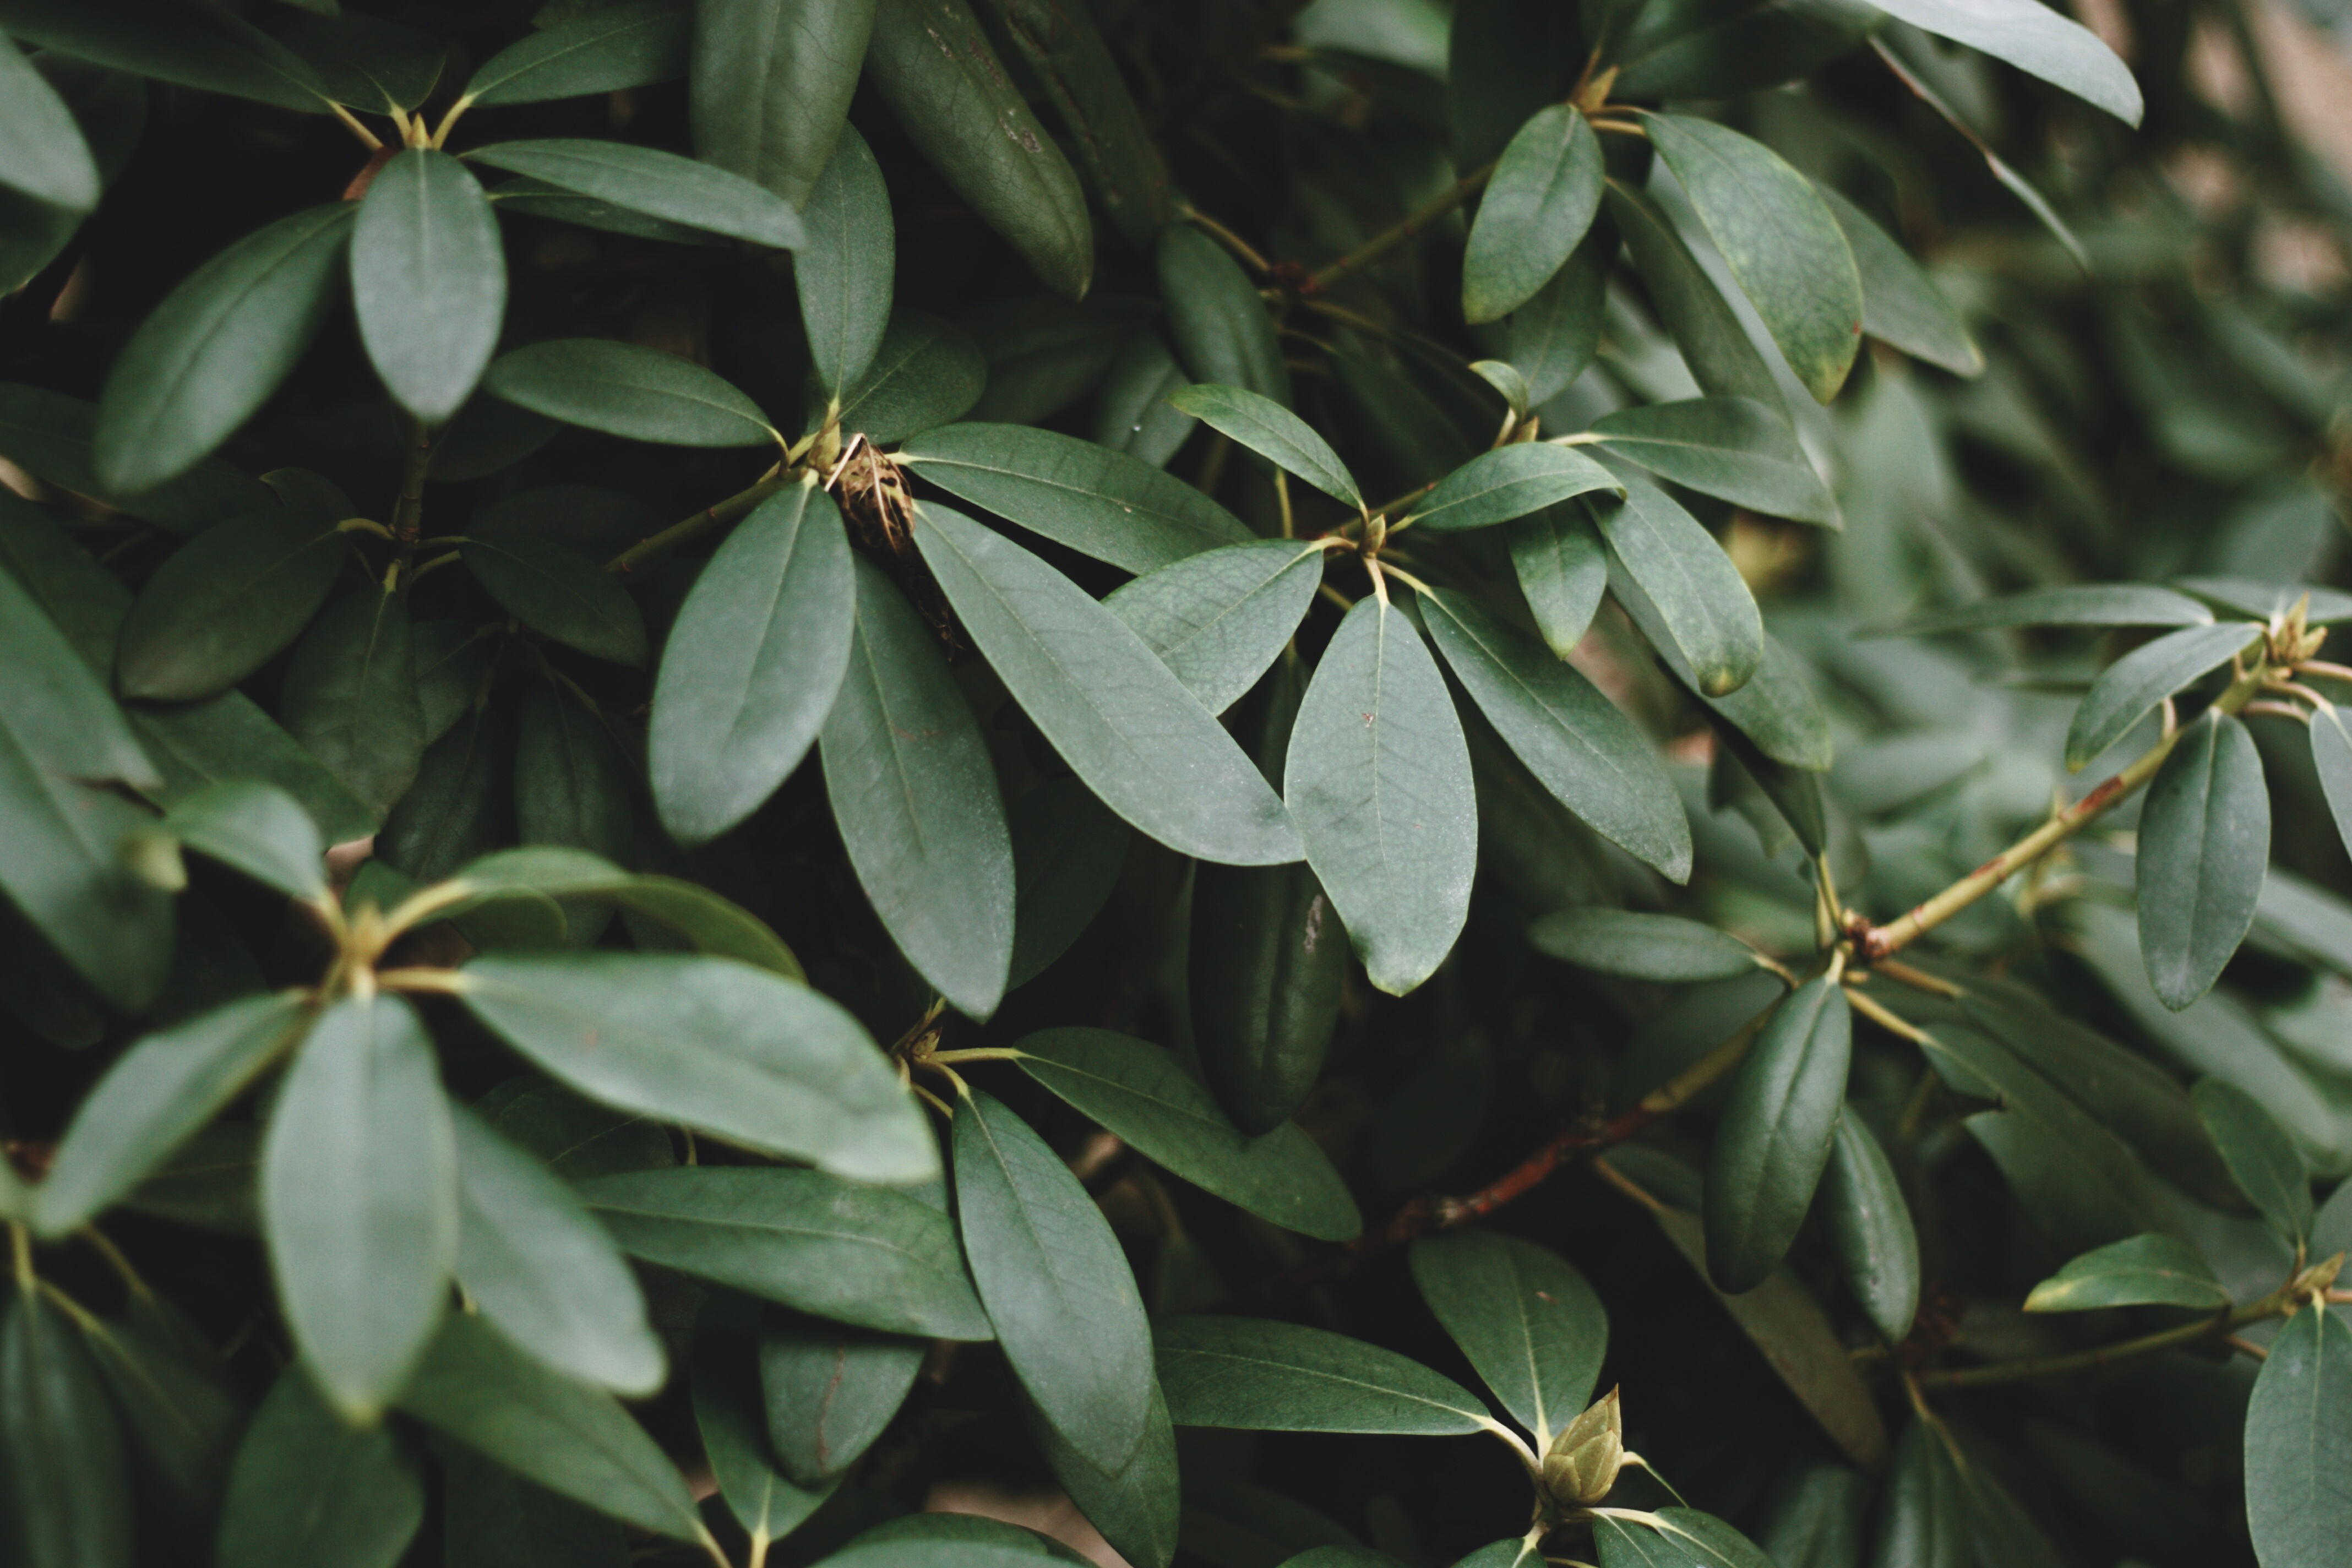
tree, branch, plant, leaf, flower, green, evergreen, botany, flora, shrub, jasmine, flowering plant, woody plant, land plant